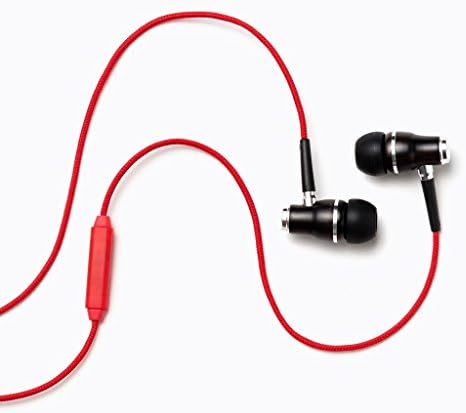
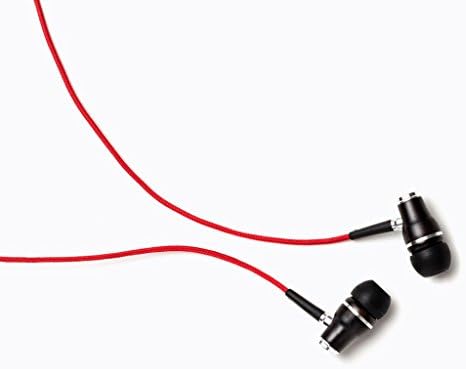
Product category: headphones
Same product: yes